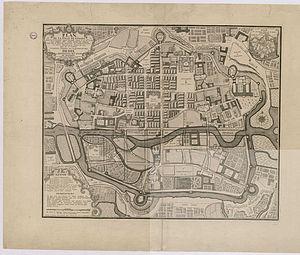
Plan de la ville de Rennes levé par F. Forestier après l'incendie arrivé le 22 décembre 1720, sur lequel ont été formés les projets tant du Sieur Robelin directeur des fortifications de cette province et signés de lui, que du Sieur Gabriel contrôleur général des bâtiments du roi, dédié à nosseigneurs des États de Bretagne, par leurs très humbles serviteurs Forestier architecte et Robinet graveur.
François-André Forestier de Villeneuve, plus souvent appelé simplement François Forestier ou Forestier l'Aîné, né vers 1699, mort en 1765, est un ingénieur et architecte français du XVIIIᵉ siècle. Il construit notamment des églises et des hôtels particuliers, et élabore le nouveau plan directeur de Rennes.
Rennes /ʁɛn/ est une commune de l'Ouest de la France, chef-lieu du département d’Ille-et-Vilaine et de la région Bretagne. La ville se situe en Haute-Bretagne — partie orientale de la Bretagne — à la confluence de l’Ille et de la Vilaine. Ses habitants sont appelés les Rennais et les Rennaises.
L’incendie de Rennes de 1720 est un grand incendie ayant ravagé le centre historique de Rennes du 23 au 29 décembre 1720.